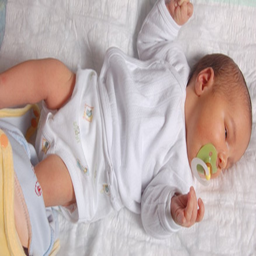
a proper mattress is very important for an infant 's safe sleeping .